Snow Pendleton

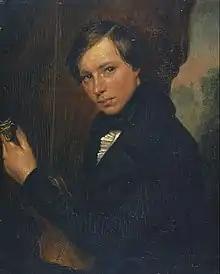
Pendleton by Ford Madox Brown (1837)

Frederick Henry Snow Pendleton (1818 – 1888) was a priest in the Church of England during the Victorian Era.